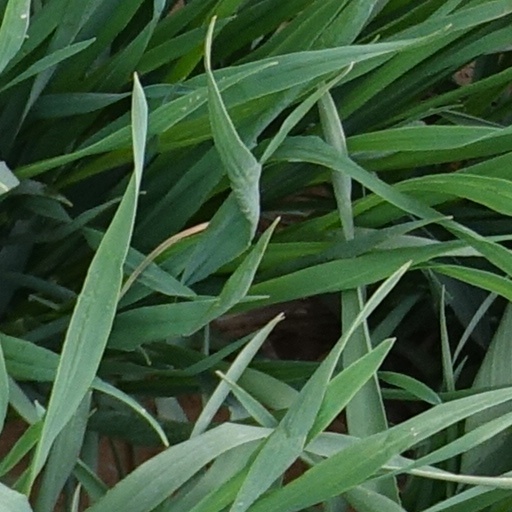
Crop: wheat